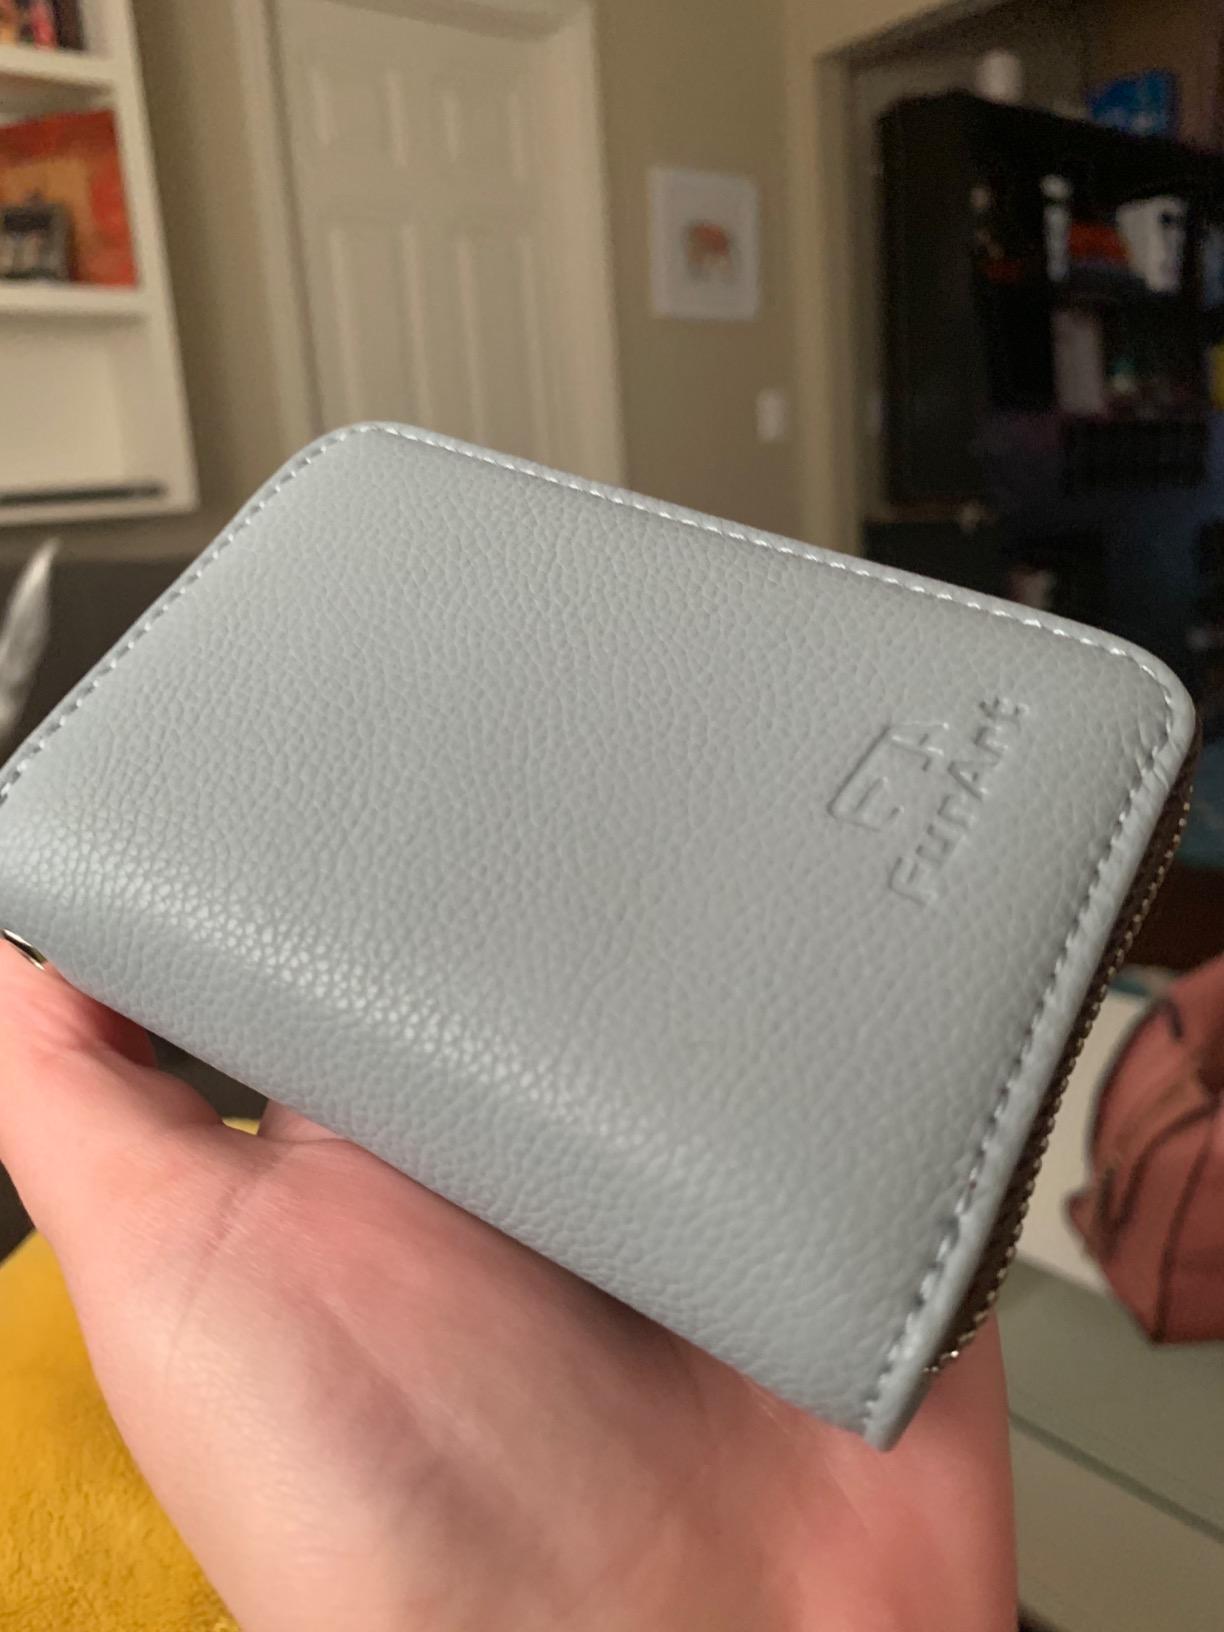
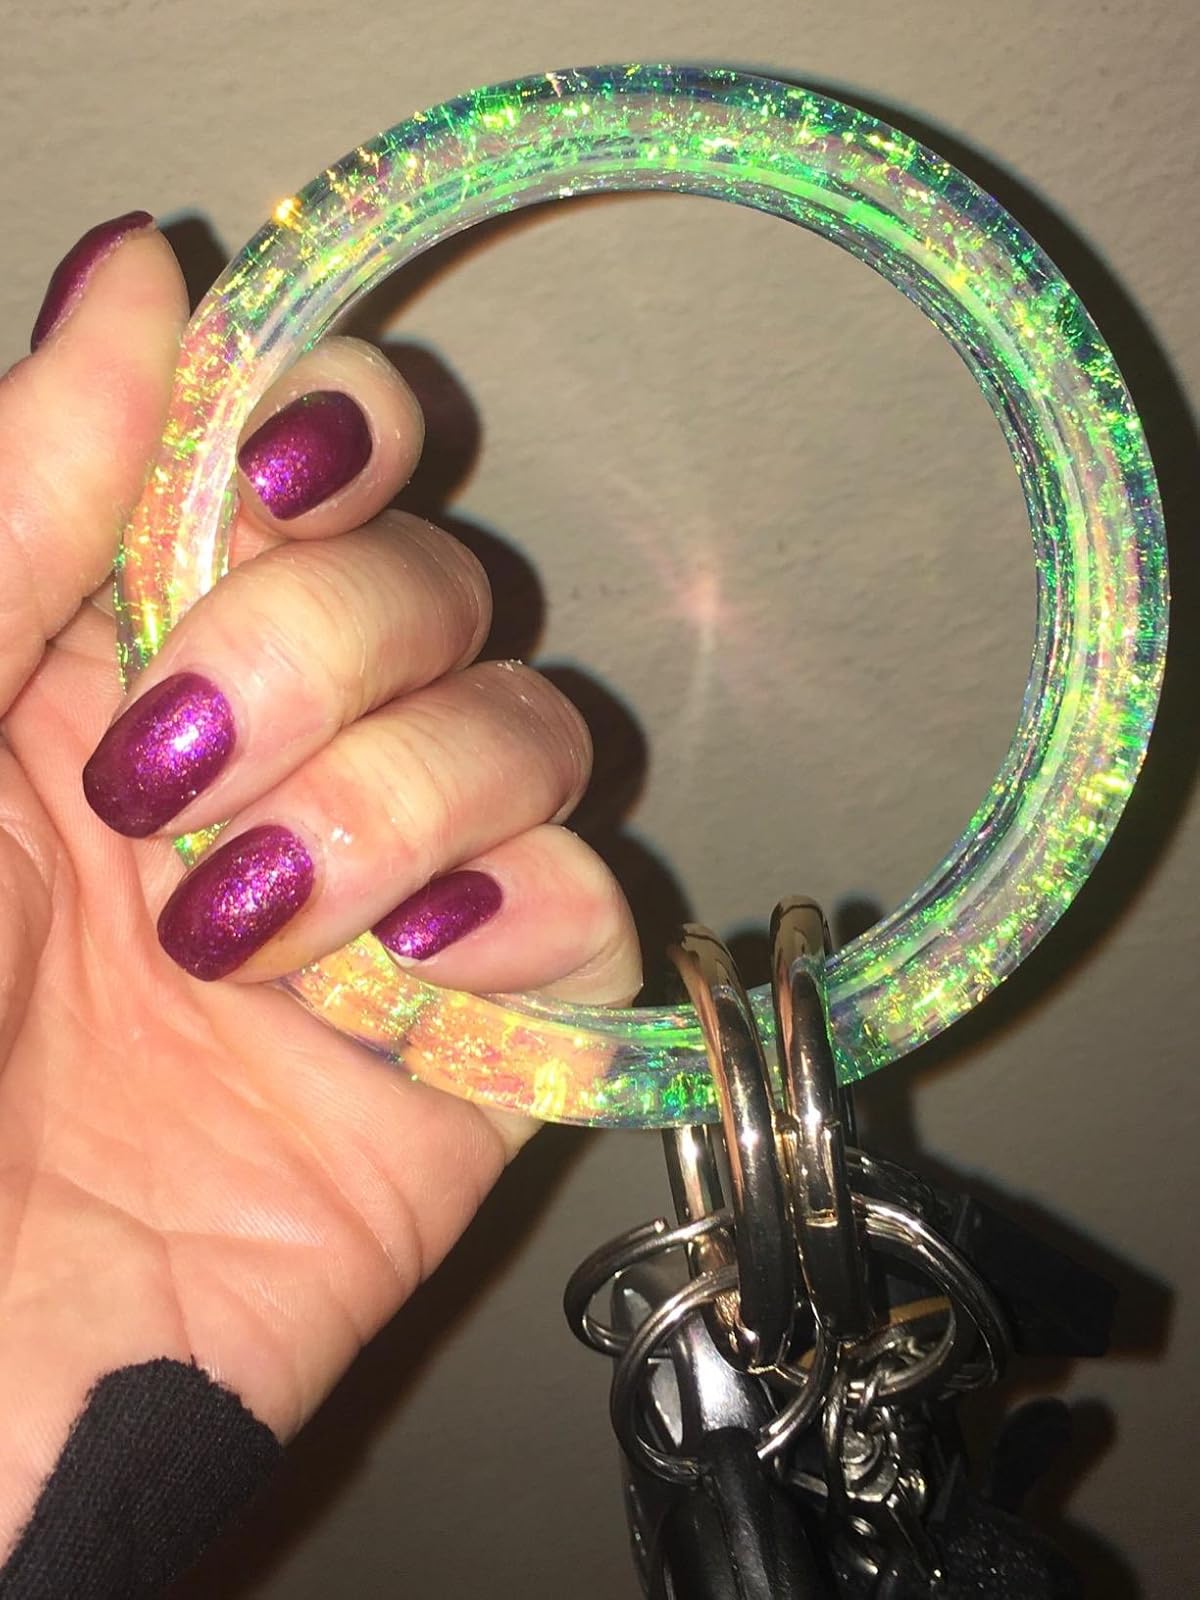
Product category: accessories_keychain
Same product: no